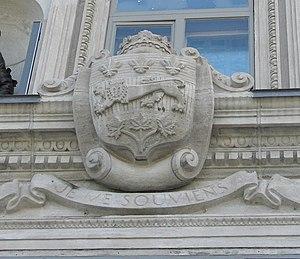
Les statues des généraux James Wolfe et Louis-Joseph de Montcalm, séparées par les armoiries du Québec et sa devise «
« Je me souviens » est la devise du Québec.